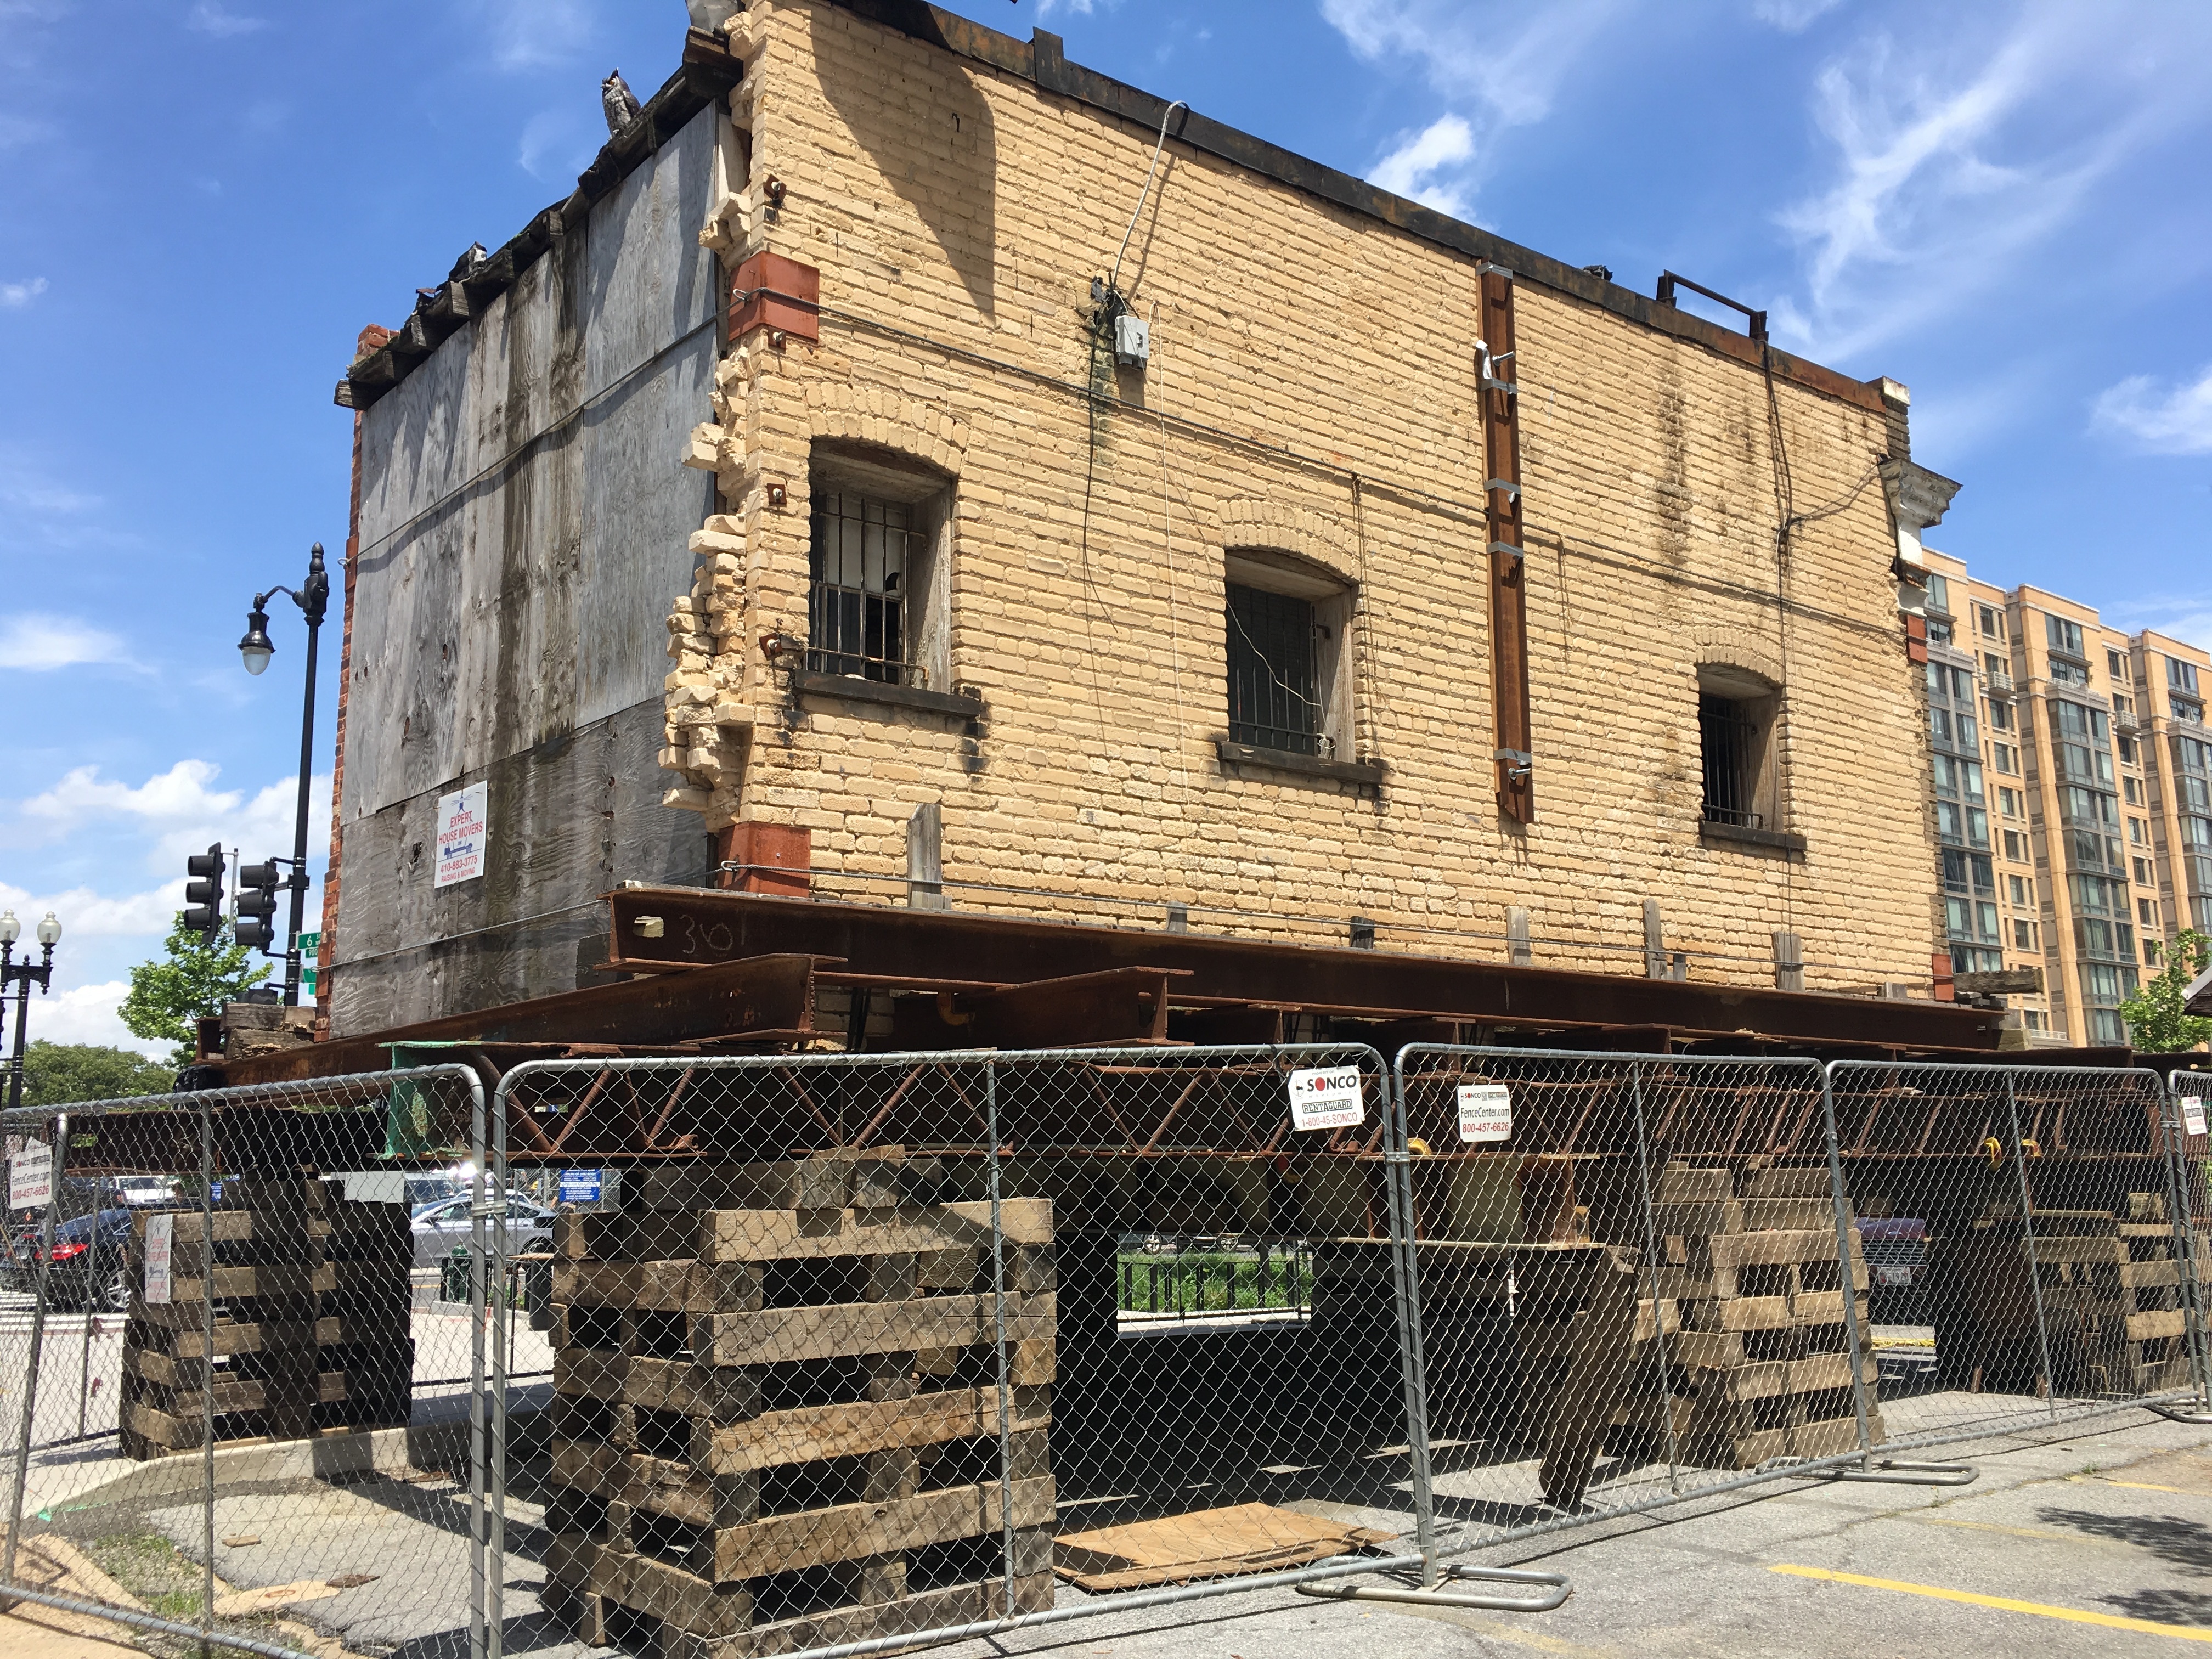
architecture, house, town, home, construction, facade, property, estate, neighbourhood, real estate, residential area